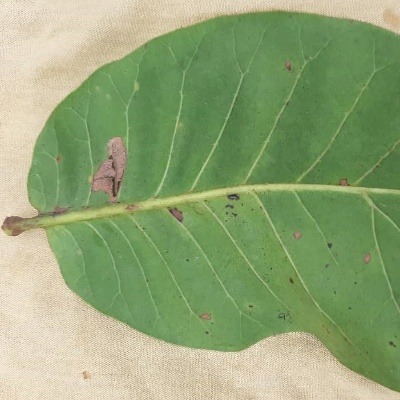
Crop: Cashew
Condition: anthracnose